Cinema of Turkey

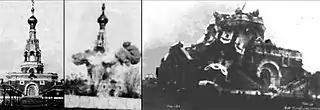
Ayastefanos′taki Rus Abidesinin Yıkılışı is a documentary filmed in 1914.

In terms of film production, Turkey shared the same fate with many of the national cinemas of the 20th century. Film production wasn't continuous until around the 1950s and the film market in general was run by a few major import companies that struggled for domination in the most population-dense and profitable cities such as Istanbul and İzmir. Film theatres rarely ever screened any locally produced films and the majority of the programs consisted of films of the stronger western film industries, especially those of the United States, France, Italy and Germany. Attempts at film production came primarily from multinational studios, which could rely on their comprehensive distribution networks together with their own theatre chains, thus guaranteeing them a return on their investment. Between the years 1896–1945, the number of locally produced films did not even reach 50 films in total, equal to less than a single year's annual film production in the 1950s and 1960s. Domestically produced films constituted only a small fraction of the total number of films screened in Turkey prior to the 1950s.